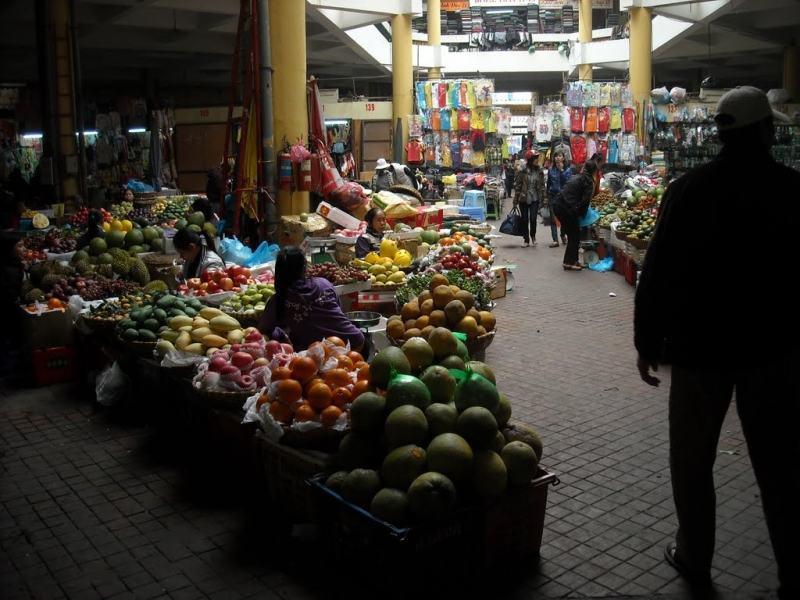
có nhiều mặt hàng hoa quả được bày bán ở quầy hàng bên cạnh người đàn ông đội mũ lưỡi trai